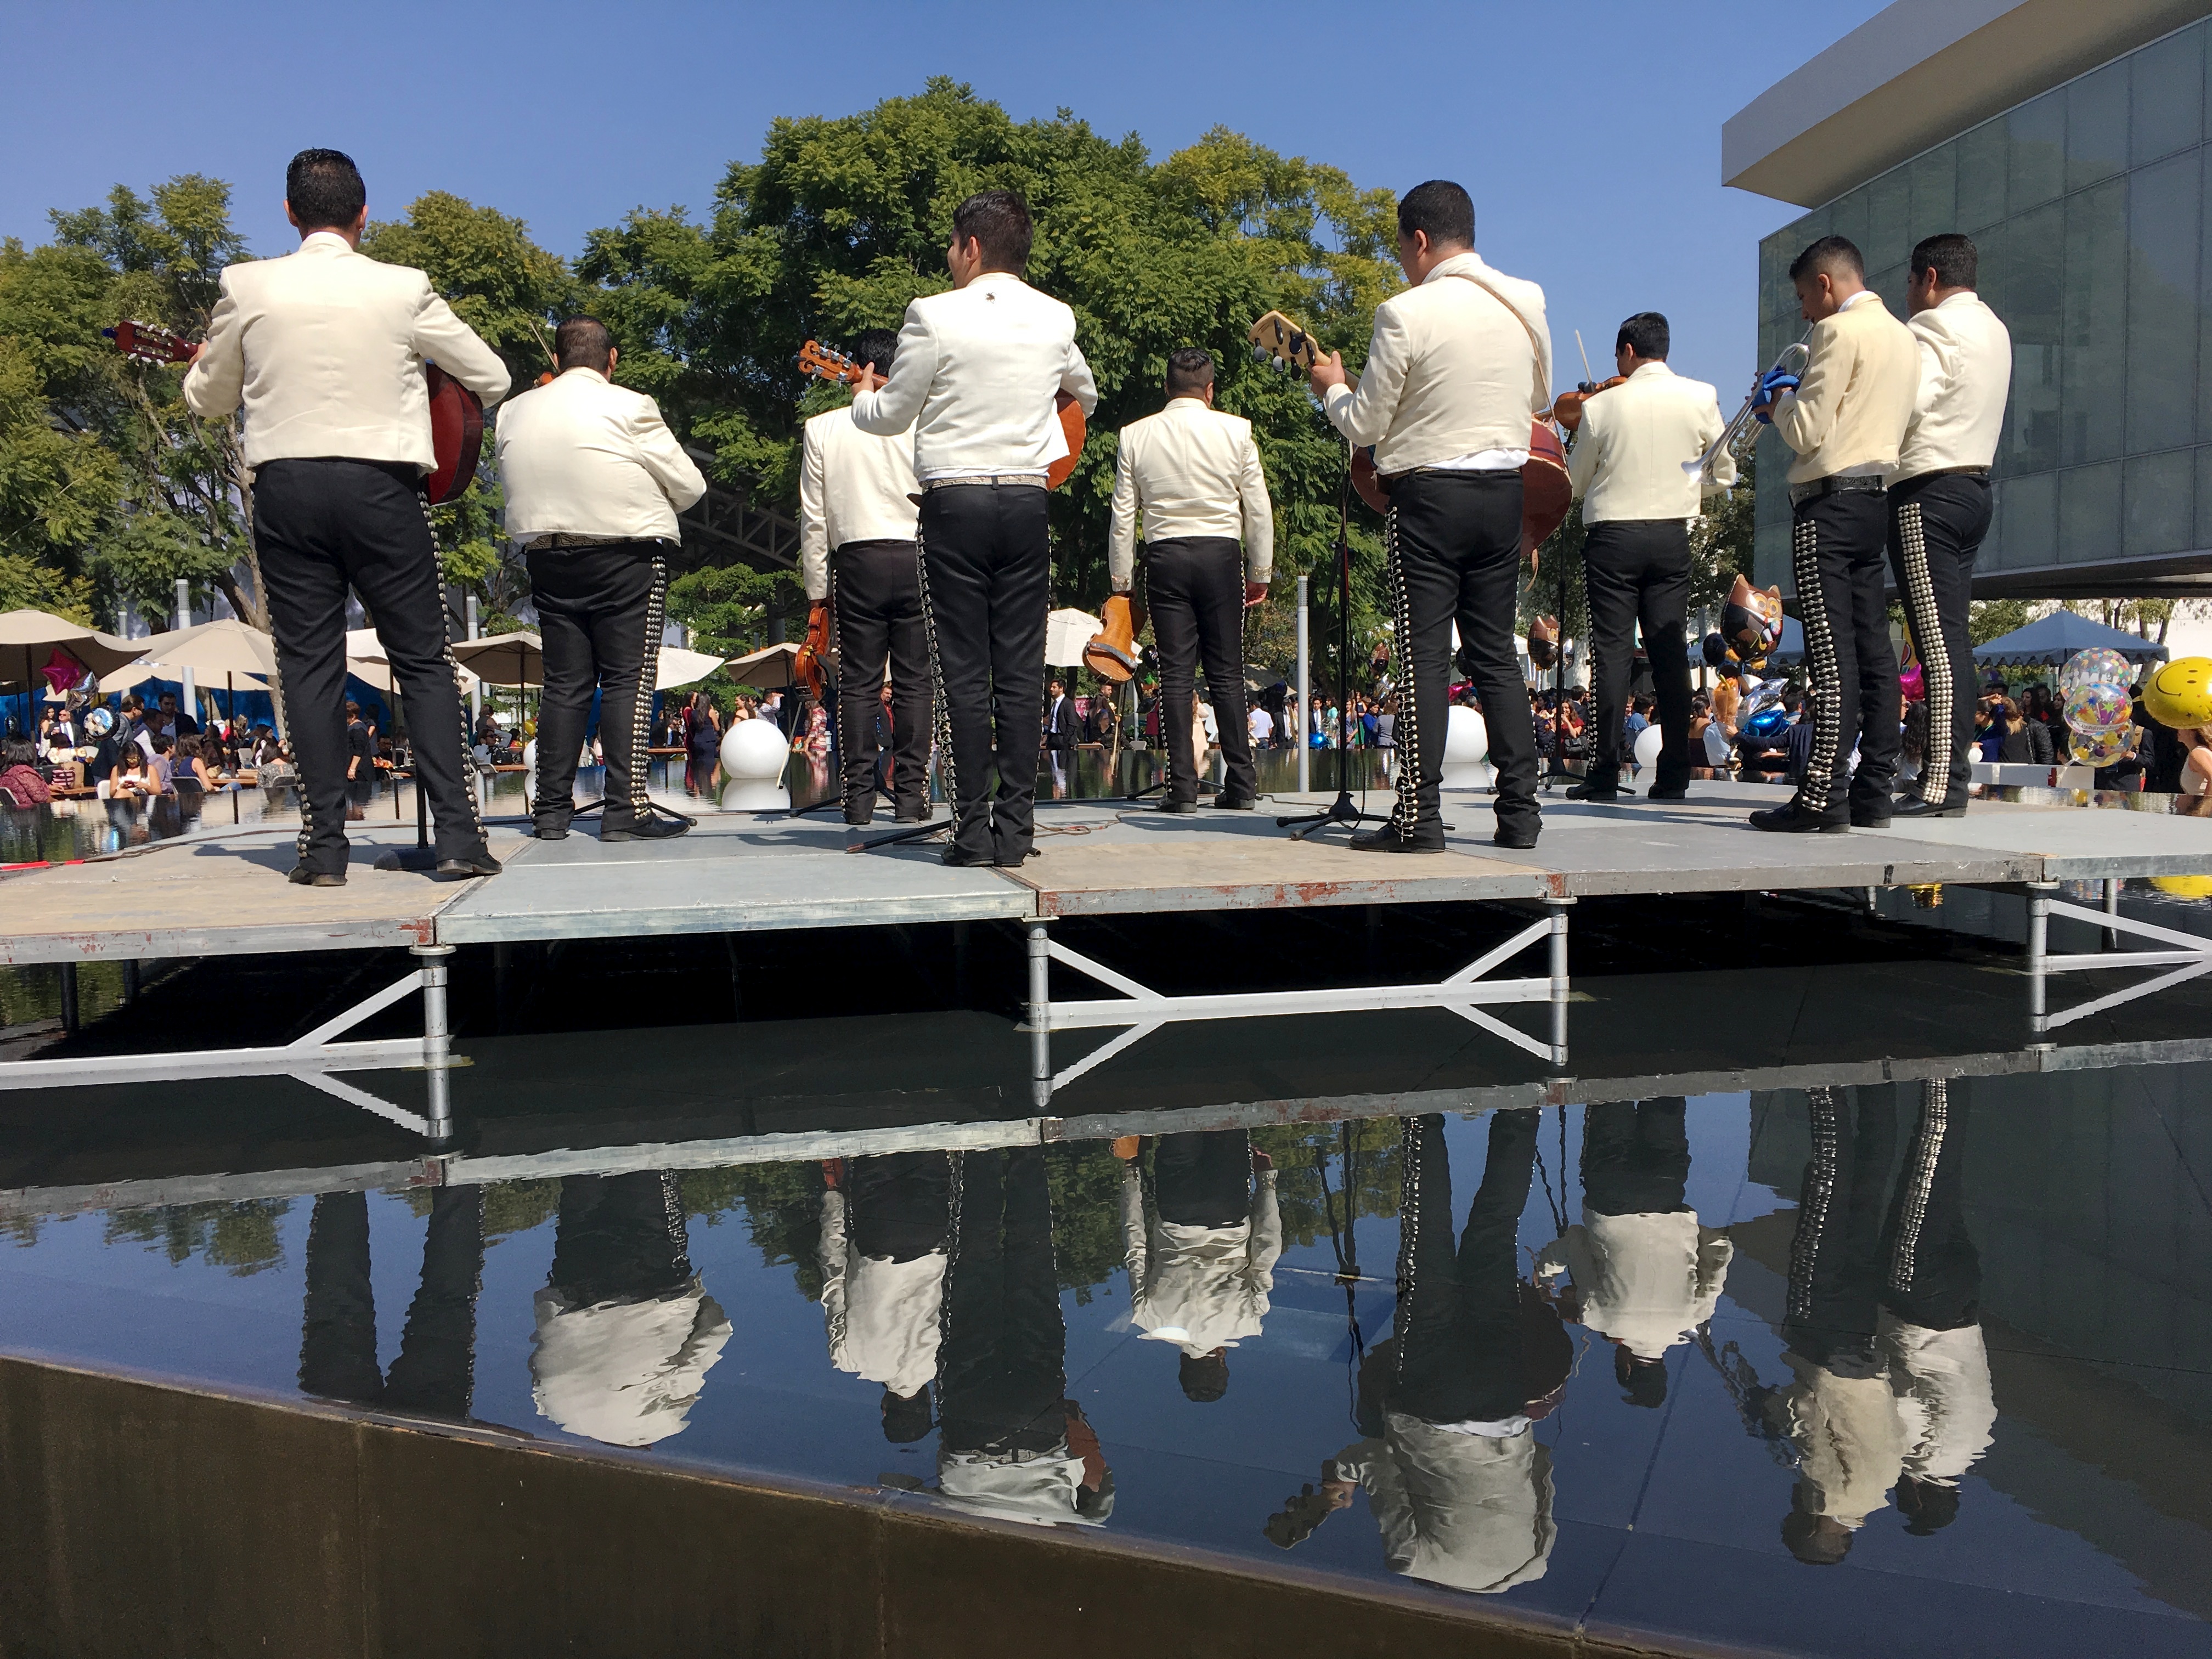
vehicle, 2016366, endurance sports